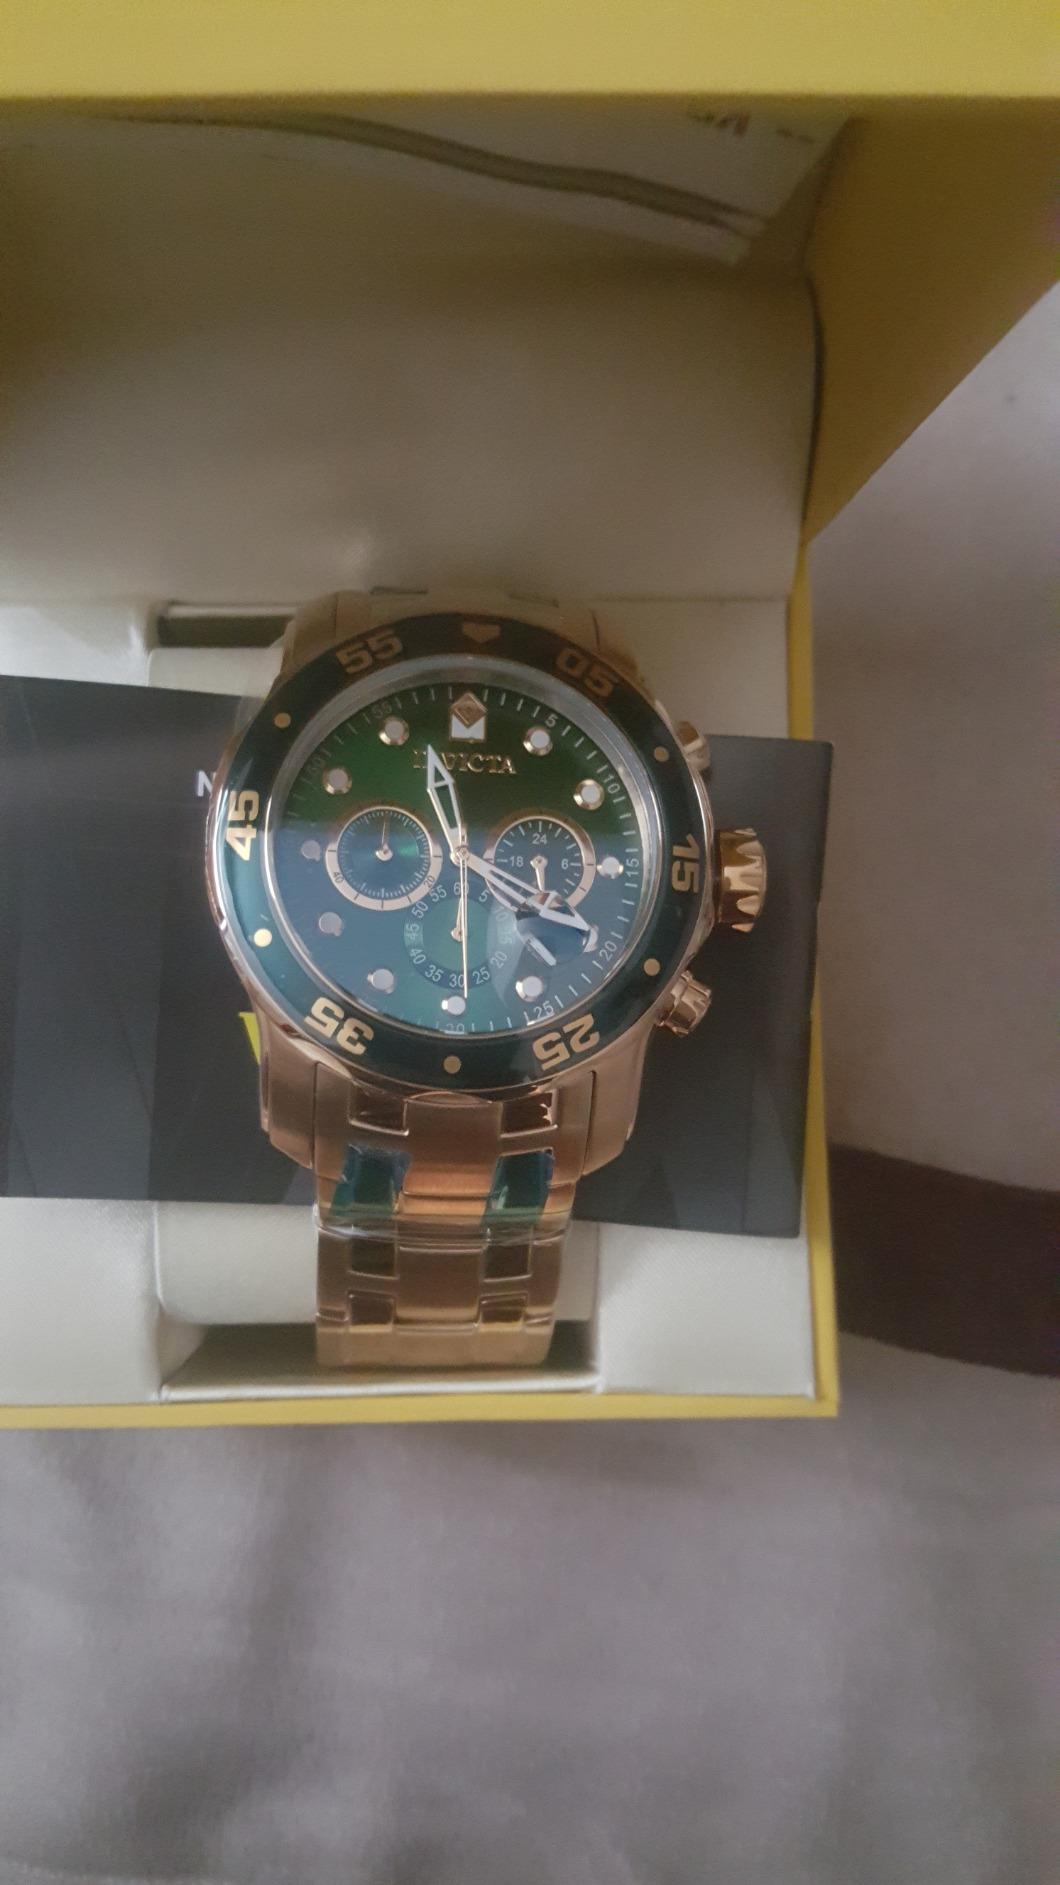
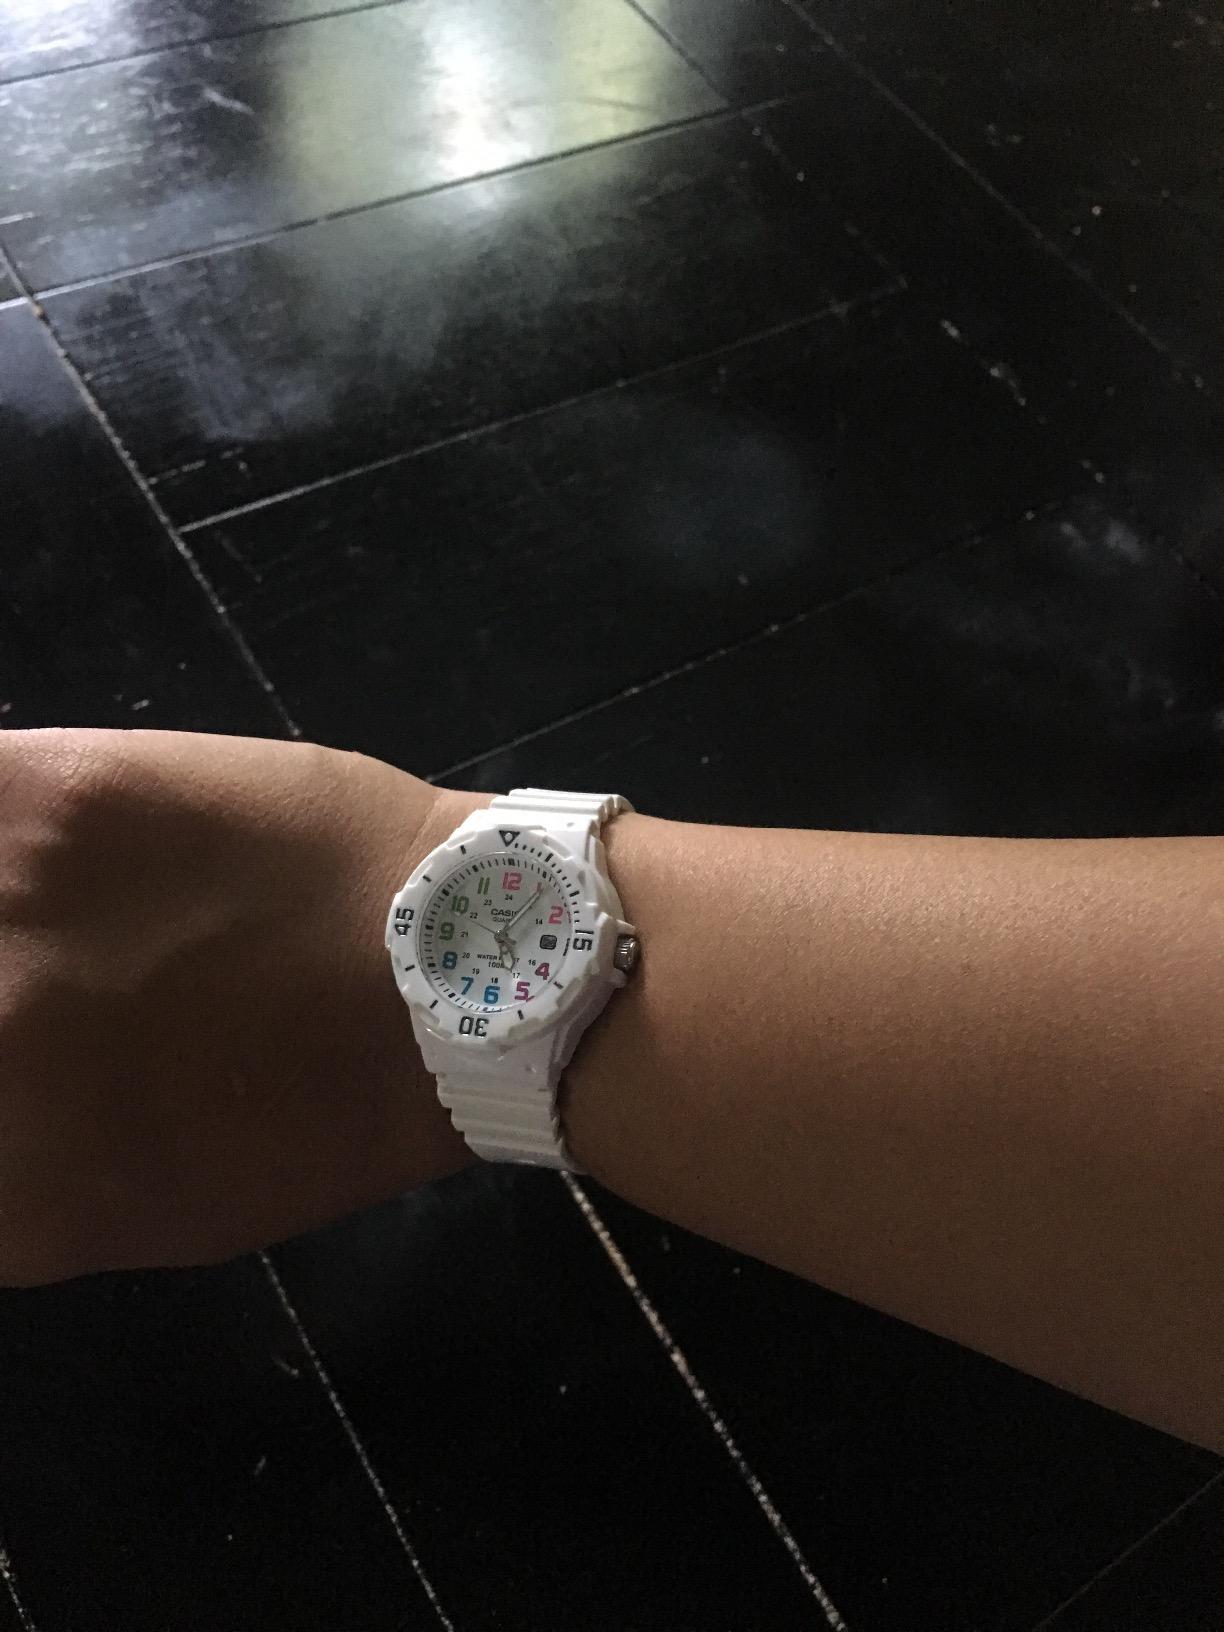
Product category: accessories_watch
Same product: no